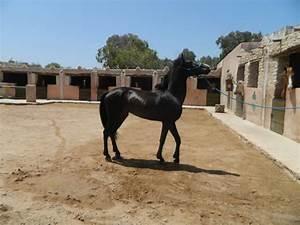
horse